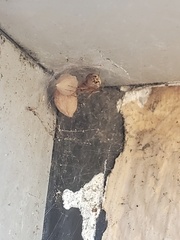
Species: Parasteatoda_tepidariorum